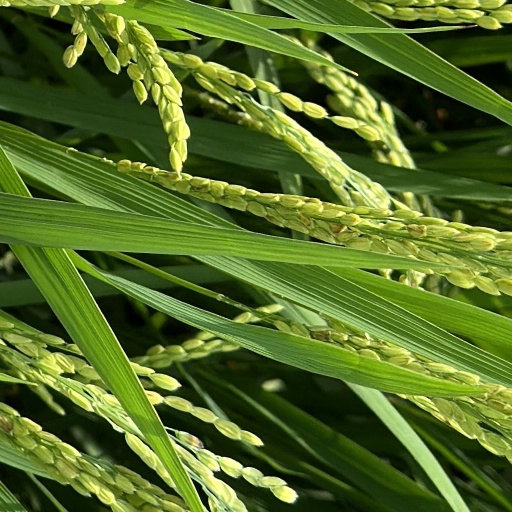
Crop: rice